25th Infantry Division Artillery (United States)

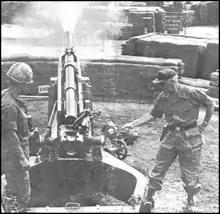
Major General Ellis W. Williamson pulls the lanyard to fire the 900,000th round used by the 1st Battalion, 8th Artillery since the unit came to Vietnam in January 1966. The round was fired from Fire Support Base Pershing.

25th DIVARTY entered the Vietnam War in support of 25th Infantry Division, 1st Marine Division, and Republic of Vietnam forces to provide fire support to these units, additionally 25th DIVARTY was instrumental in combatting communist forces in the Southeast Asia region.